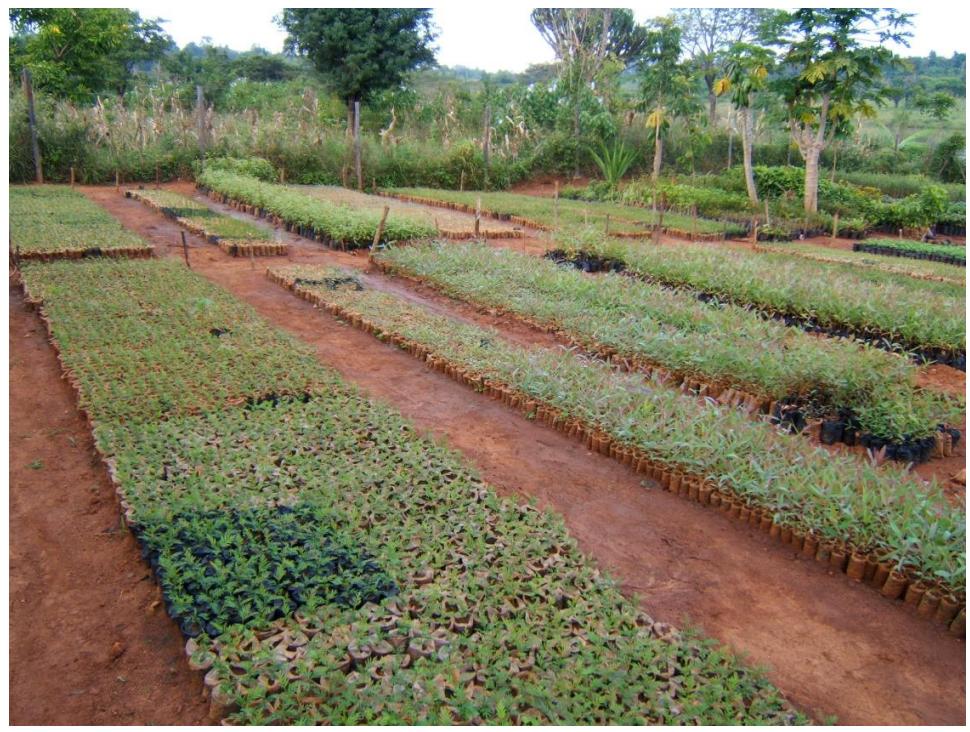
Miche mingi ilioandaliwa na kuzalishwa kwa ajili ya kupandwa katika maeneo yaliyo wazi au sehemu zilizokatwa miti, ikiwa ni sehemu ya kampeni ya utunzaji wa misitu na uoto wa asili yenye kauli mbiu: "Kata mti, panda mti." Miche hii hutumika baadaye katika uzalishaji wa mbao zinazotumika kwenye ujenzi na utengenezaji wa vitu.